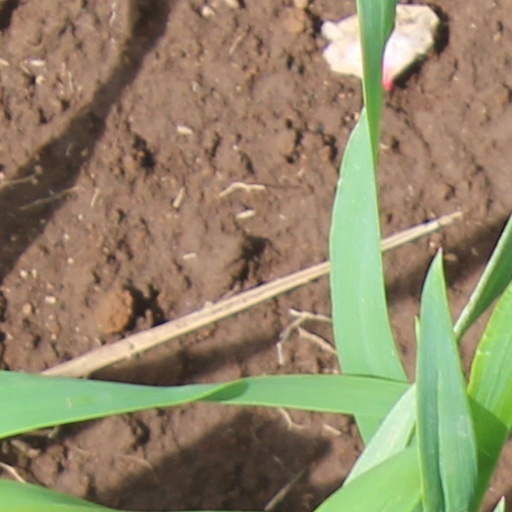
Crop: wheat